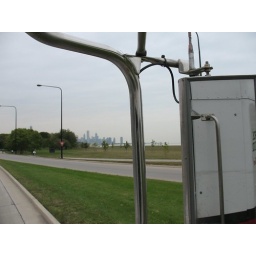
Looking out the passenger window of the truck driving along Lake Shore Drive in Chicago, IL.